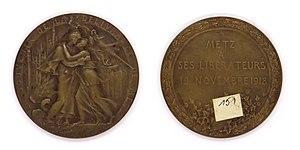
Avers
Emmanuel Hannaux, né le 31 janvier 1855 à Metz et mort le 19 mai 1934 à Paris, est un sculpteur et médailleur français.